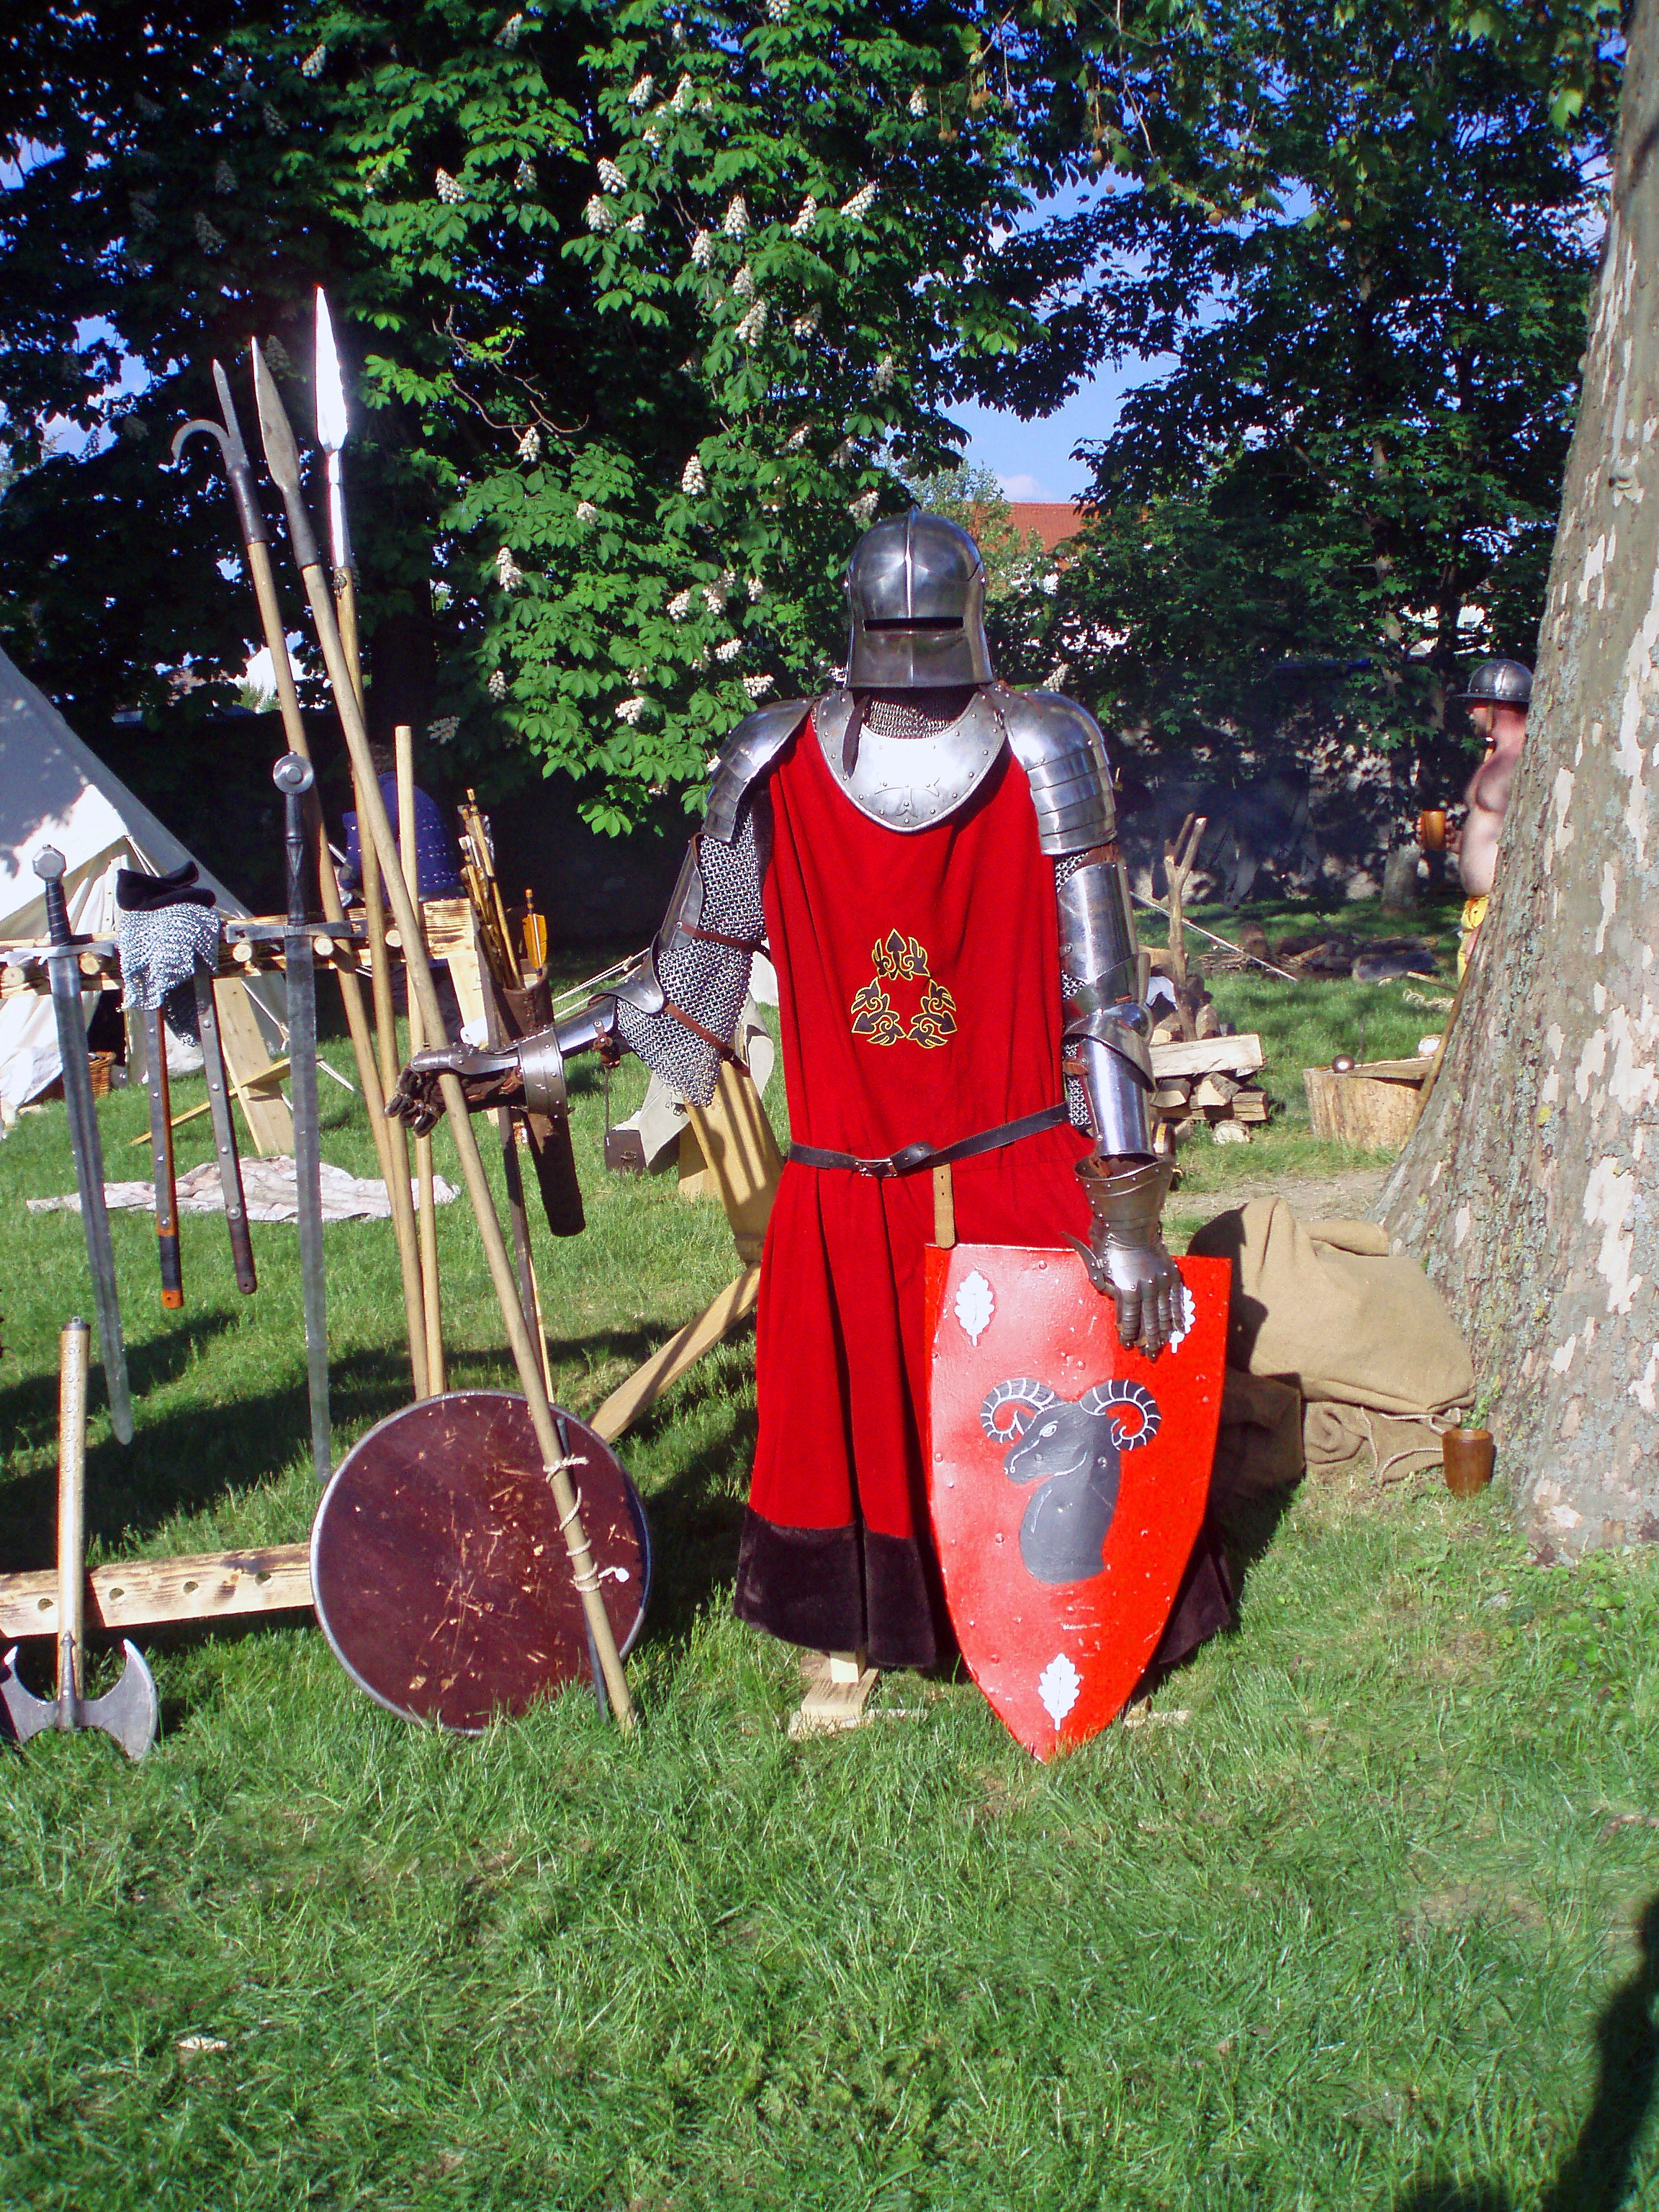
knight, historically, middle ages, armor, ritterruestung, armor knight